Thunderstorm

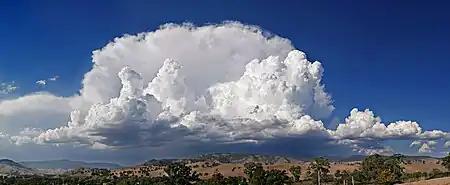
Anvil-shaped thundercloud in the mature stage

In the mature stage of a thunderstorm, the warmed air continues to rise until it reaches an area of warmer air and can rise no farther. Often this 'cap' is the tropopause. The air is instead forced to spread out, giving the storm a characteristic anvil shape. The resulting cloud is called "cumulonimbus incus". The water droplets coalesce into larger and heavier droplets and freeze to become ice particles. As these fall, they melt to become rain. If the updraft is strong enough, the droplets are held aloft long enough to become so large that they do not melt completely but fall as hail. While updrafts are still present, the falling rain drags the surrounding air with it, creating "downdrafts" as well. The simultaneous presence of both an updraft and a downdraft marks the mature stage of the storm and produces cumulonimbus clouds. During this stage, considerable internal turbulence can occur, which manifests as strong winds, severe lightning, and even tornadoes.